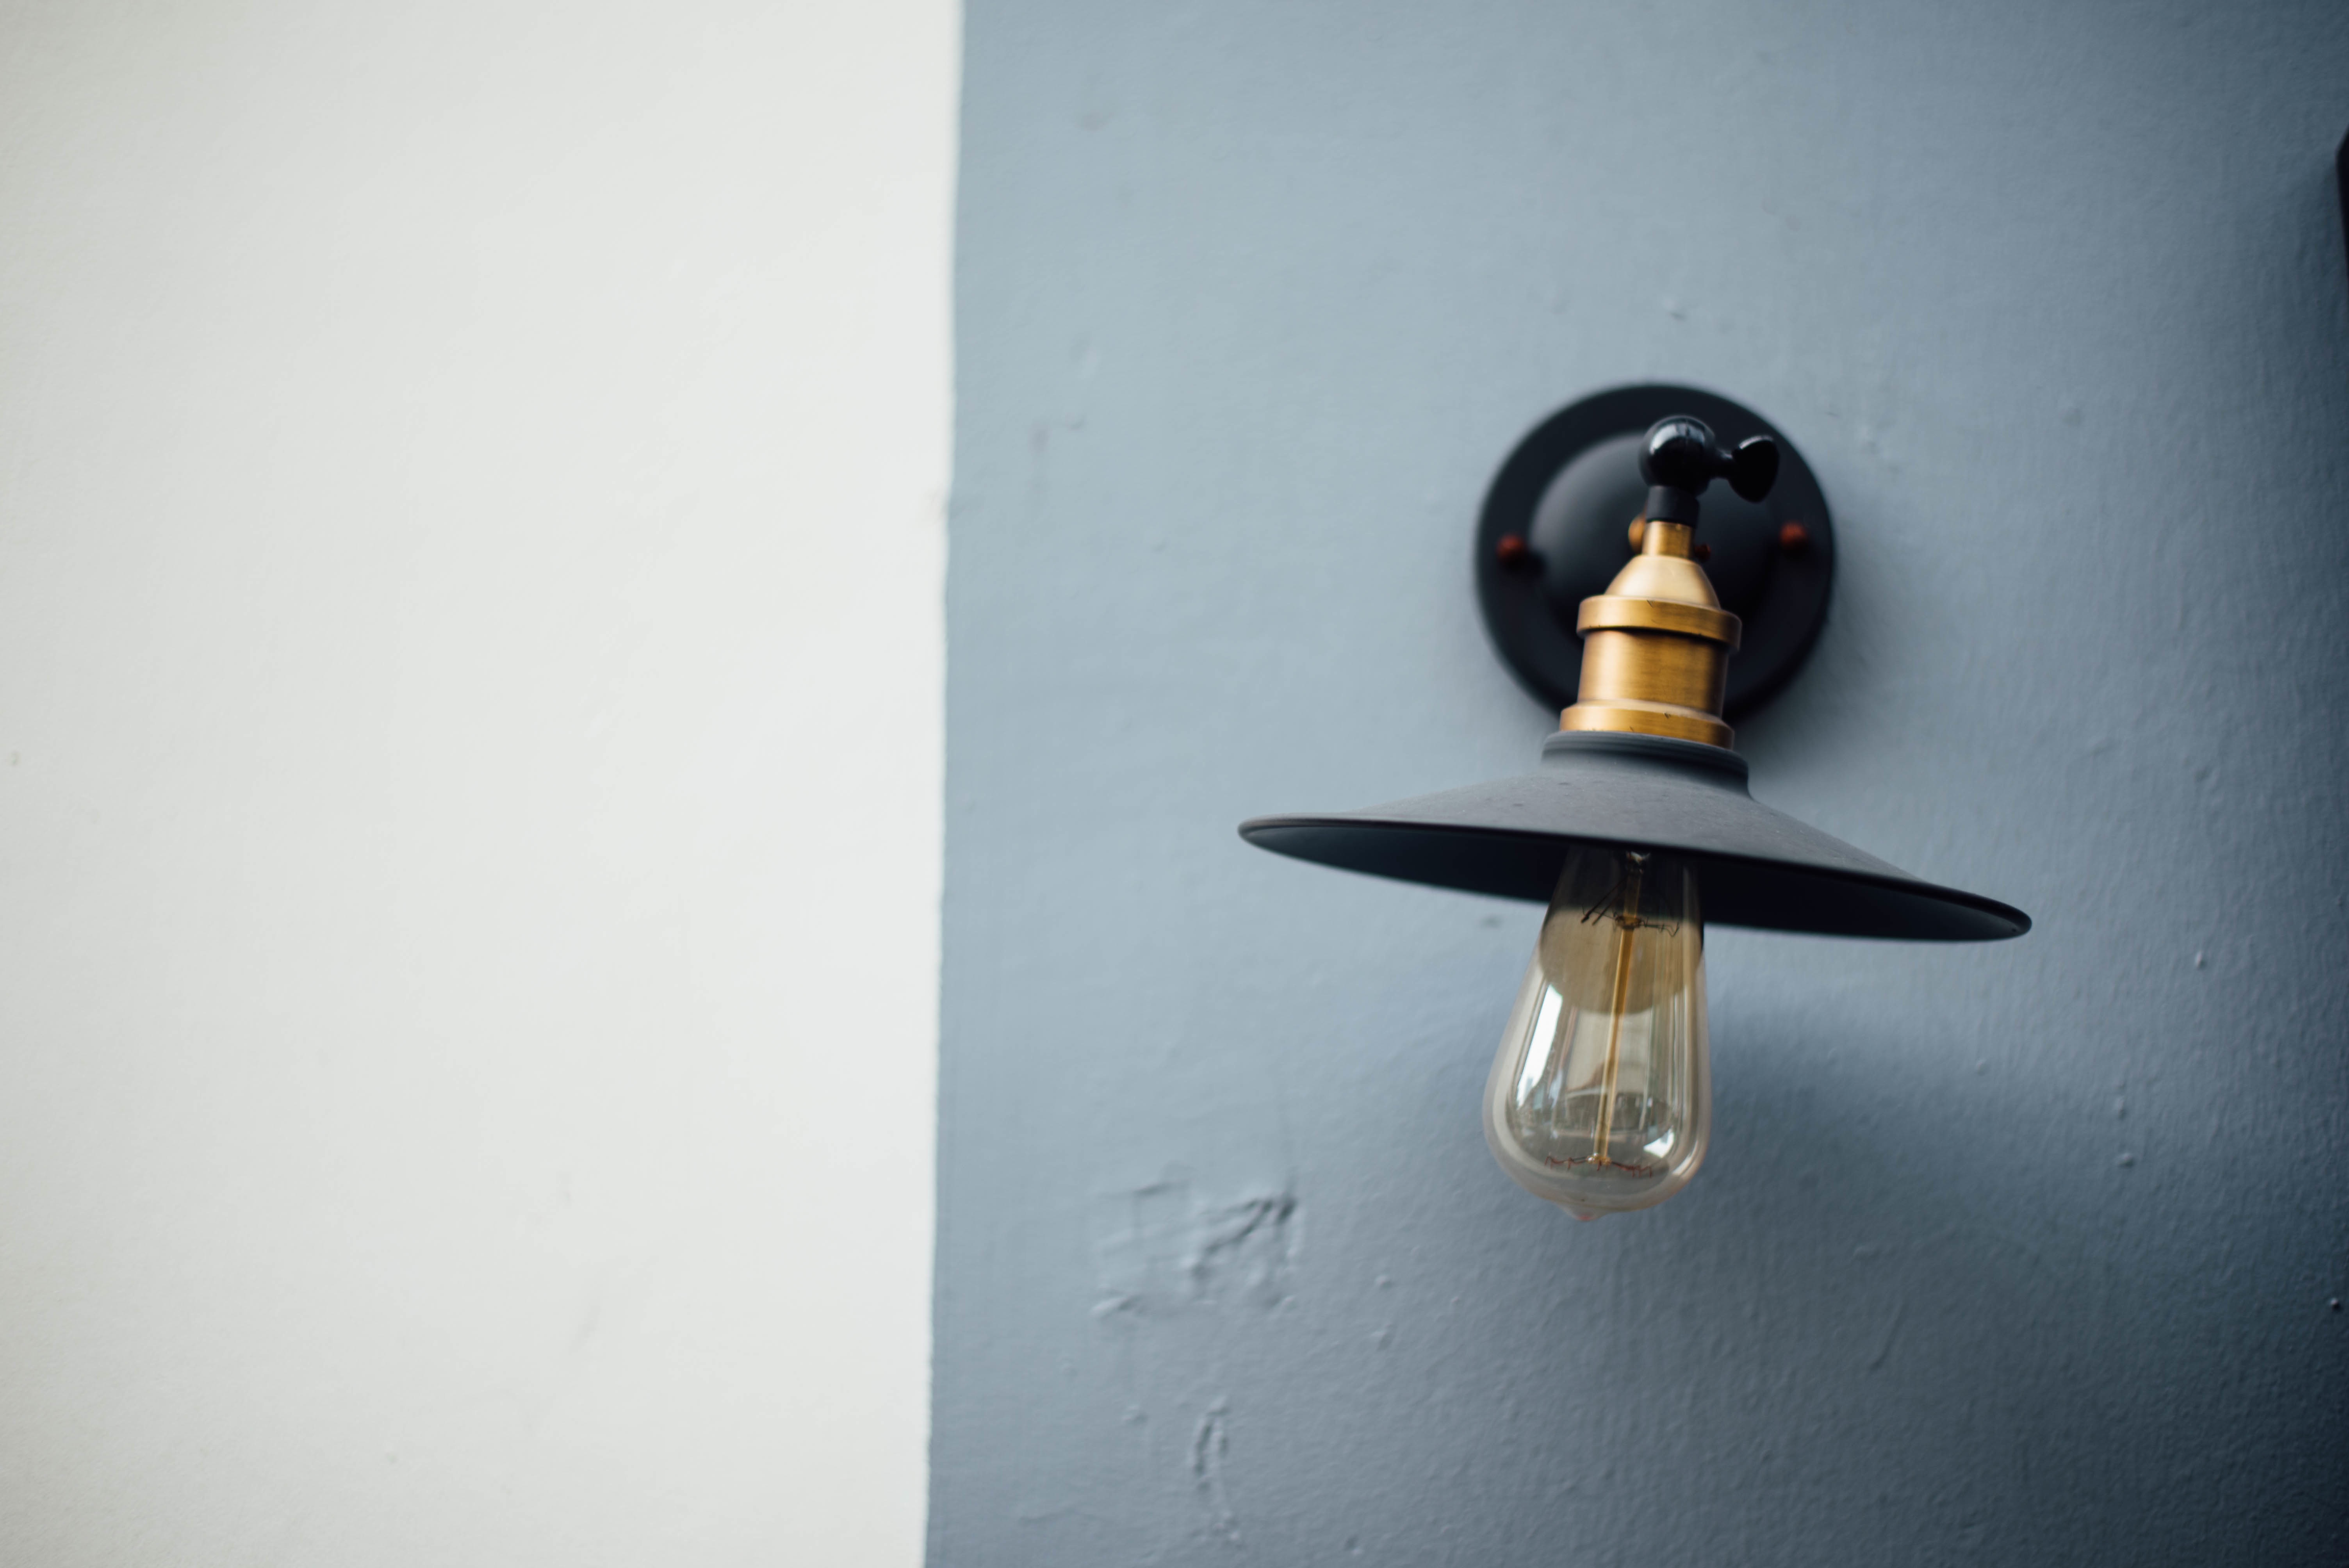
light, white, shade, lamp, black, lampshade, lighting, lightbulb, product, light fixture, sconce